List of dams and reservoirs in the Harz

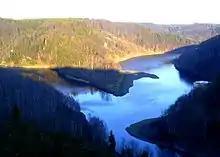
The Wendefurth Reservoir

In the Harz mountains, there is a higher than average number of dams with their associated reservoirs. The reason is that the Harz is one of the regions with the heaviest rainfall in Germany and so its water power was utilised very early on. The first dam (on the Upper Harz Ponds) was built to drive water-powered pumps and stamp mills used in the mines.